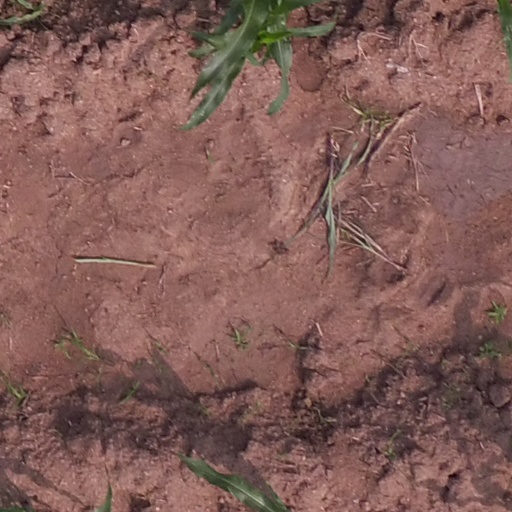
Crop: maize; corn